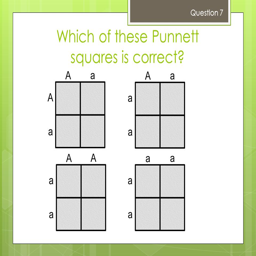
which of these squares is correct